St Giles' Cathedral

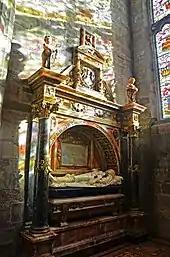
19th century monument to the Marquess of Montrose

In 1567, Mary, Queen of Scots was deposed and succeeded by her infant son, James VI, St Giles' was a focal point of the ensuing Marian civil war. After his assassination in January 1570, the Regent Moray, a leading opponent of Mary, Queen of Scots, was interred within the church; John Knox preached at this event. Edinburgh briefly fell to Mary's forces and, in June and July 1572, William Kirkcaldy of Grange stationed soldiers and cannon in the tower. Although his colleague of 9 years John Craig had remained in Edinburgh during these events, Knox, his health failing, had retired to St Andrews. A deputation from Edinburgh recalled him to St Giles' and there he preached his final sermon on 9 November 1572. Knox died later that month and was buried in the kirkyard in the presence of the Regent Morton.